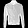
Label: Coat